Microtubule

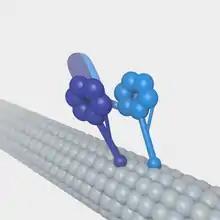
A cytoplasmic dynein motor bound to a microtubule.

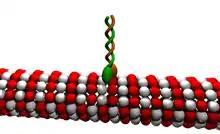
A kinesin molecule bound to a microtubule.

Microtubules can act as substrates for motor proteins that are involved in important cellular functions such as vesicle trafficking and cell division. Unlike other microtubule-associated proteins, motor proteins utilize the energy from ATP hydrolysis to generate mechanical work that moves the protein along the substrate. The major motor proteins that interact with microtubules are kinesin, which usually moves toward the (+) end of the microtubule, and dynein, which moves toward the (−) end.